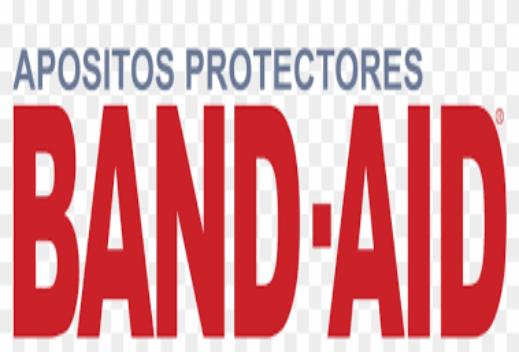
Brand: band-aid
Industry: Medical